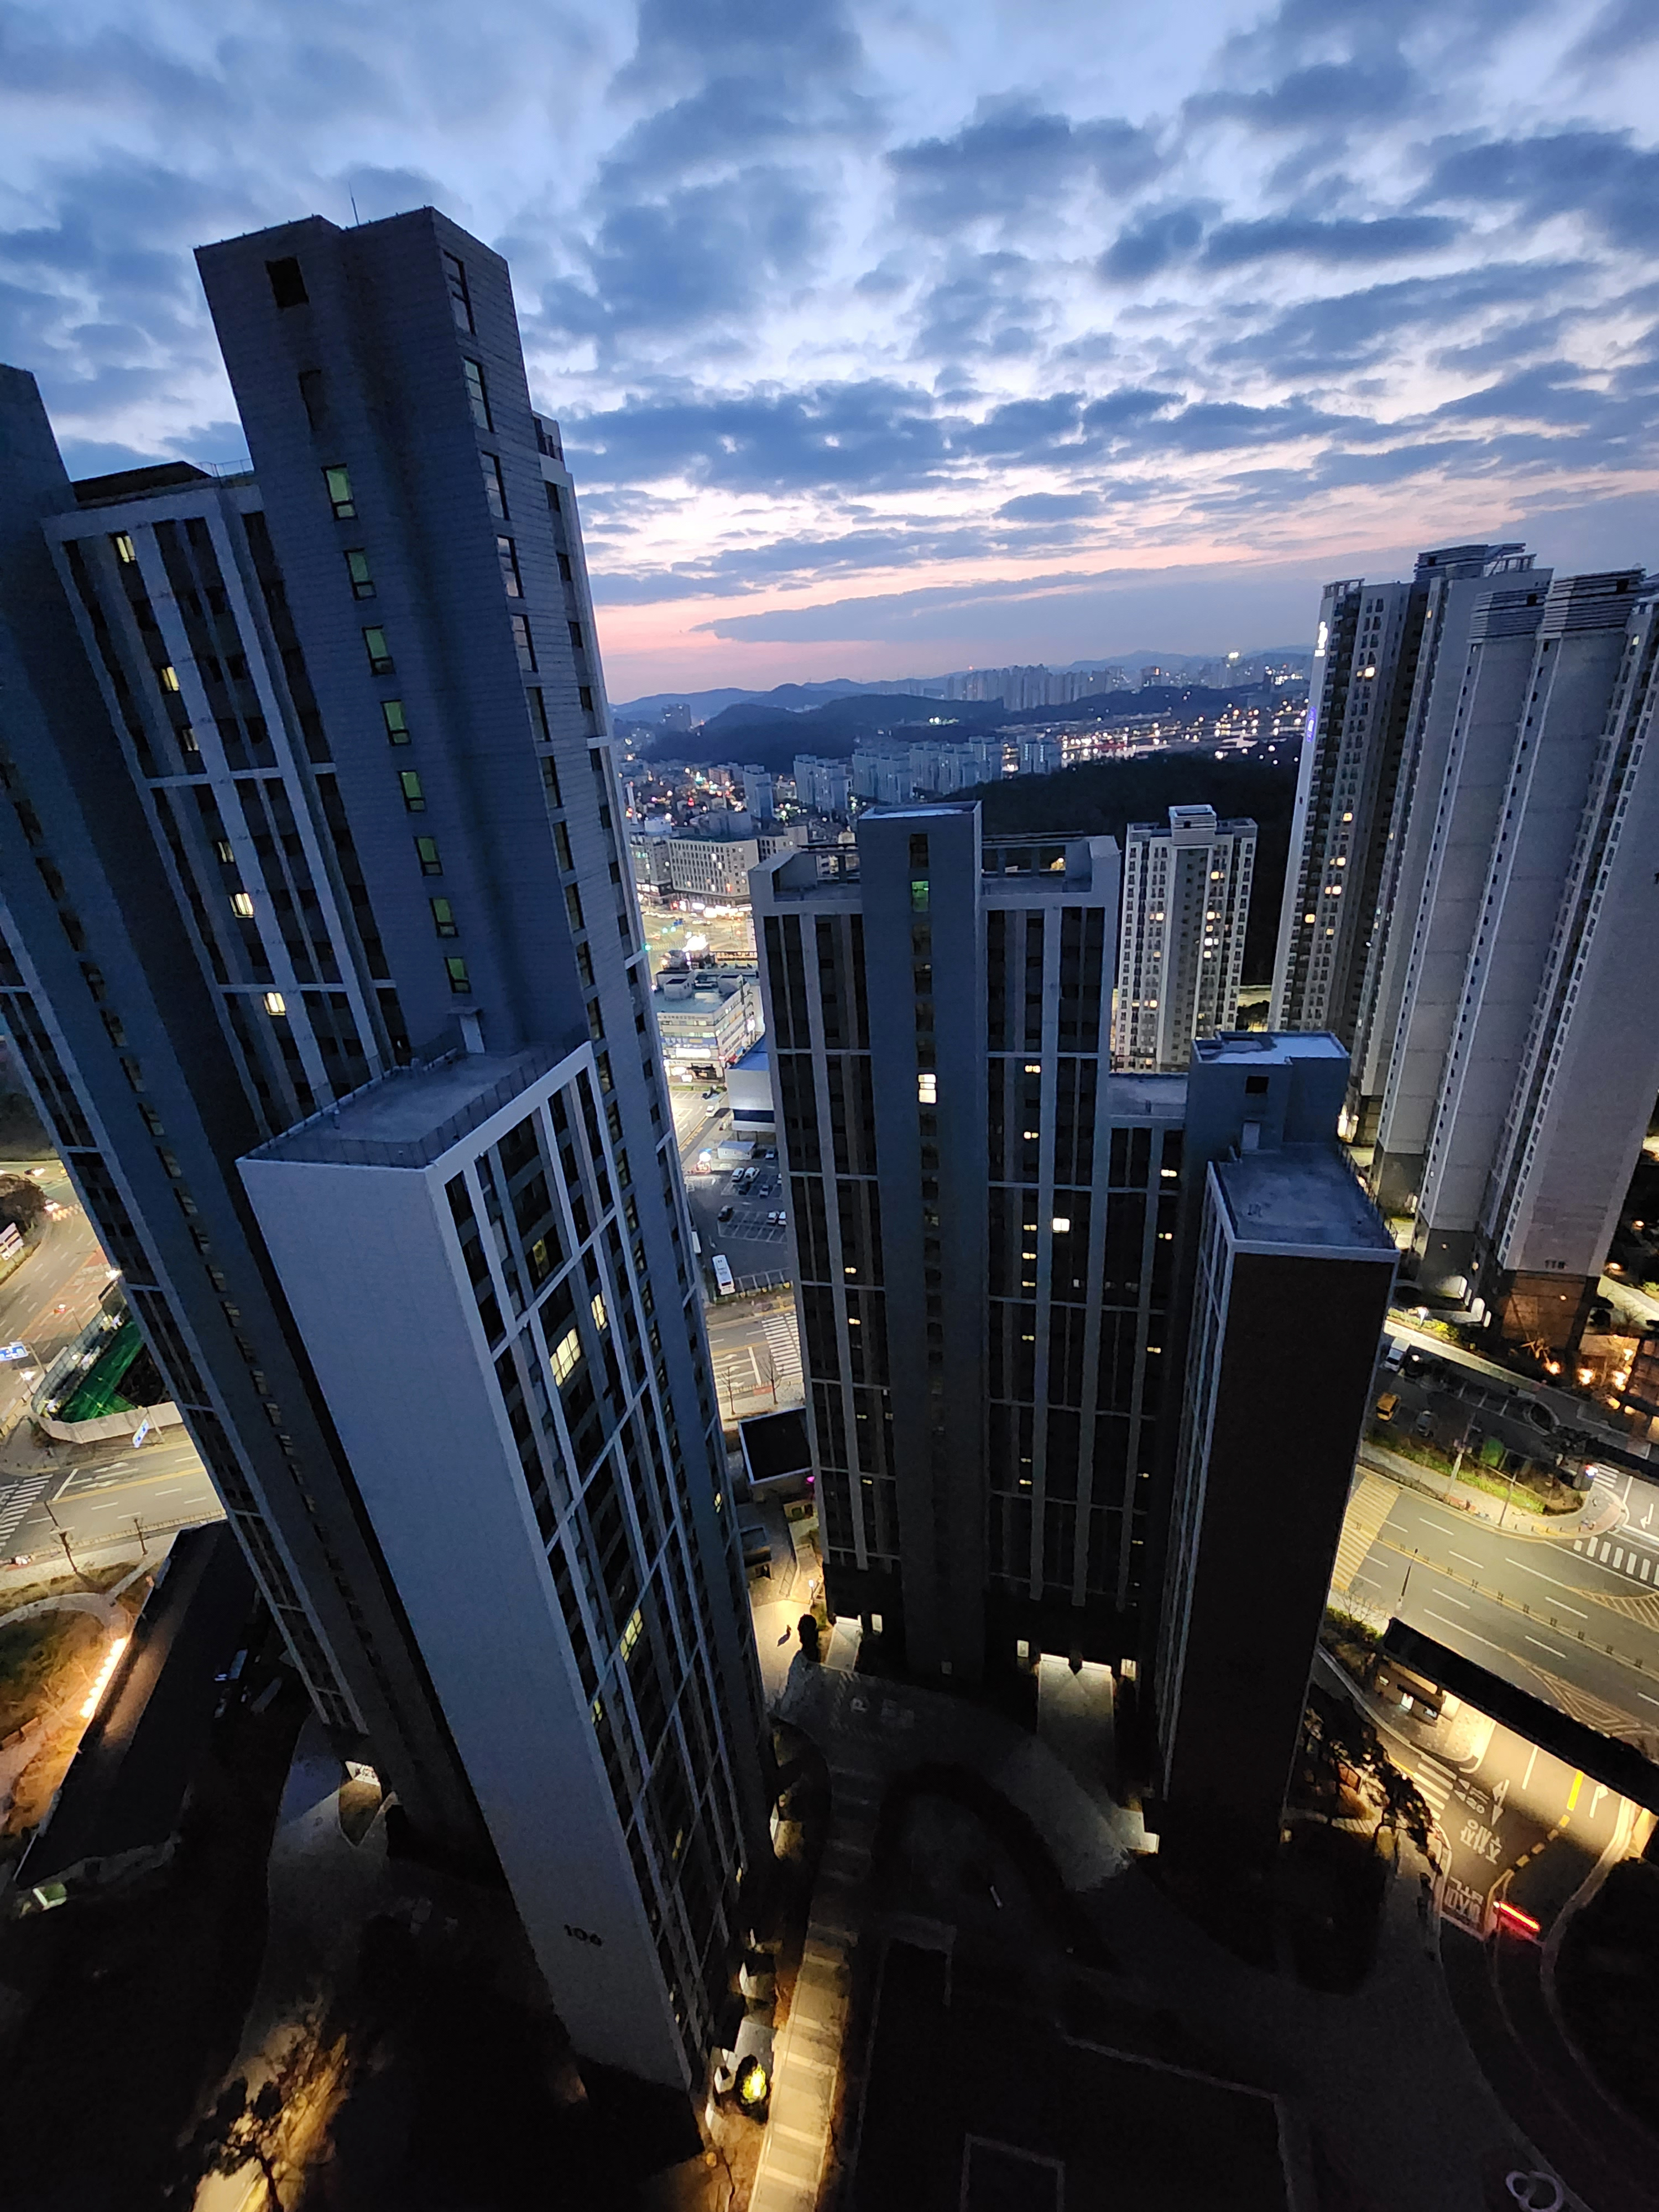
city, skyline, night, cloud, skyscraper, building, sky, tower, world, dusk, condominium, afterglow, tower block, urban design, commercial building, horizon, landscape, cityscape, mixed use, apartment, headquarters, facade, evening, reflection, roof, air travel, bird's eye view, aerial photography, road, downtown, corporate headquarters, symmetry, metal, suburb